Grumman E-2 Hawkeye

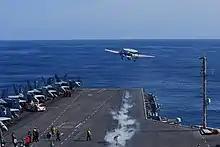
An E-2C Hawkeye takes off from the in 2019

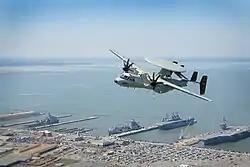
E-2D of VAW-125 over NS Norfolk

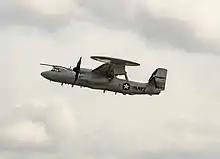
The first E-2D with aerial refueling capability was delivered in September 2019.

Although the upgraded E-2B was a vast improvement on the unreliable E-2A, it was an interim measure. The US Navy knew the design had much greater capability and had yet to achieve the performance and reliability parameters set out in the original 1957 design. In April 1968, a reliability improvement program was initiated. In addition, now that the capabilities of the aircraft were starting to be realized, more were desired; 28 new E-2Cs were ordered to augment the 49 E-2Bs that would be upgraded. Improvements in the new and upgraded aircraft were concentrated in the radar and computer performance.